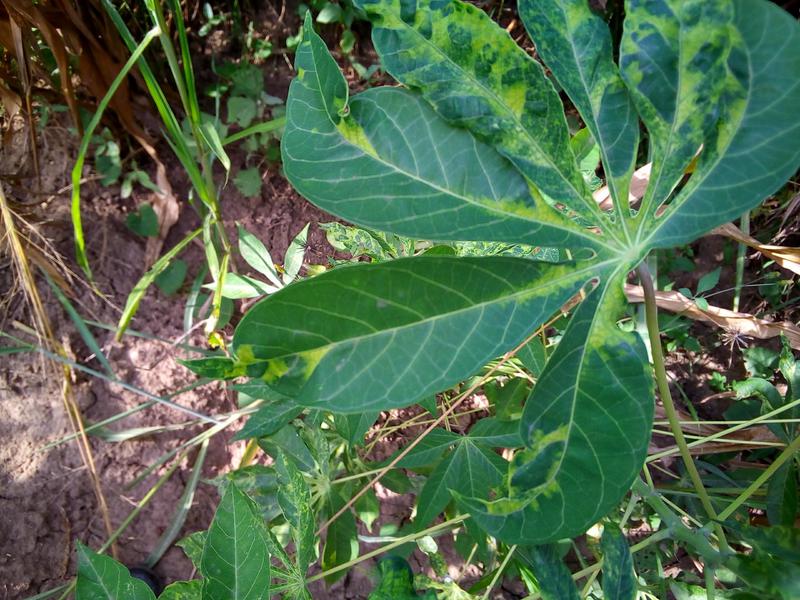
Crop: cassava
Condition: mosaic_disease